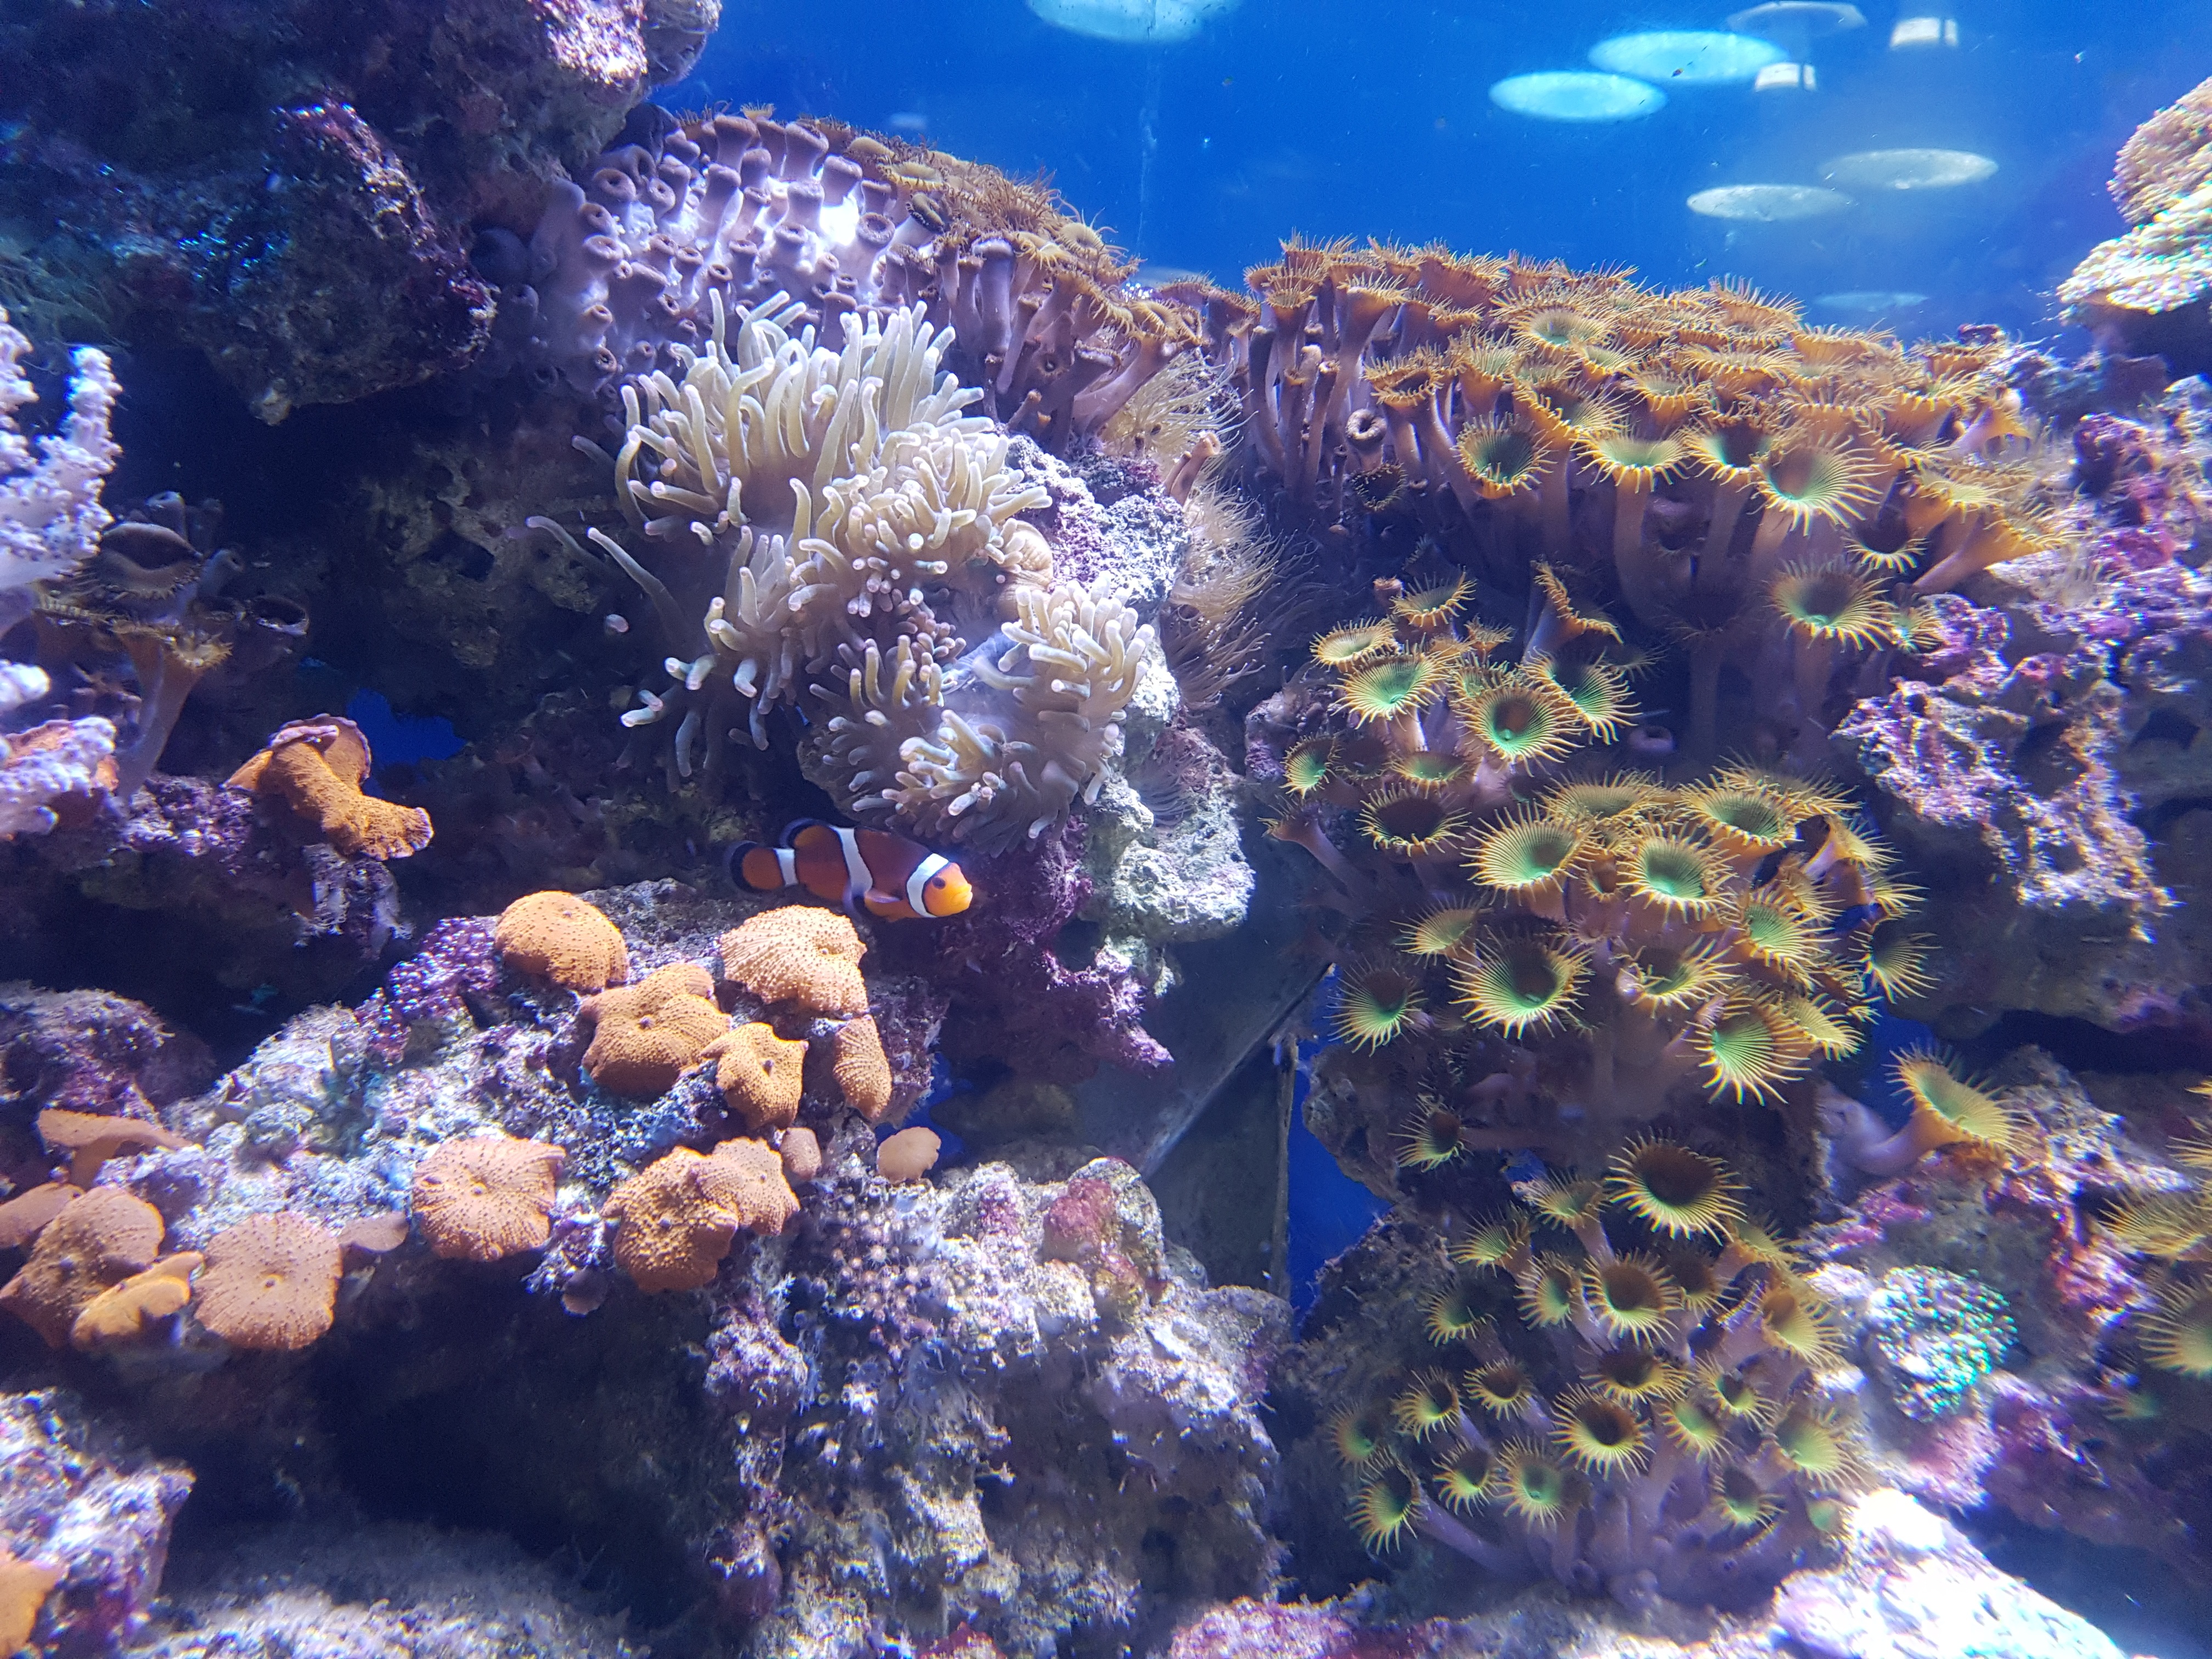
underwater, tropical, biology, fish, coral, coral reef, invertebrate, reef, nemo, aquarium, habitat, landform, natural environment, marine biology, coral reef fish, aquarium lighting